List of birds of Mauritius

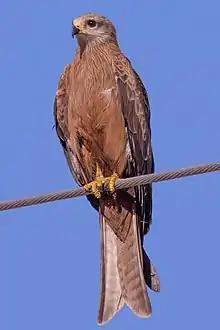
Black kite

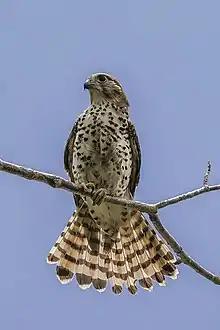
Mauritius kestrel

Laridae is a family of medium to large seabirds, the gulls, terns, and skimmers. Gulls are typically grey or white, often with black markings on the head or wings. They have stout, longish bills and webbed feet. Terns are a group of generally medium to large seabirds typically with grey or white plumage, often with black markings on the head. Most terns hunt fish by diving but some pick insects off the surface of fresh water. Terns are generally long-lived birds, with several species known to live in excess of 30 years.